Operation Pedestal

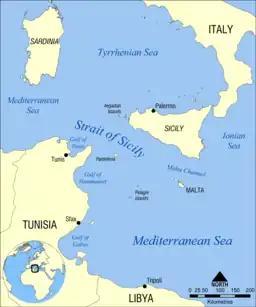

Shortly before the departure from Scapa, the Admiralty decided that "Furious" should carry out Operation Bellows, to reinforce Malta (known informally as a Club Run) with Spitfires at the same time as Operation Pedestal. The departure of "Furious" was delayed by technical difficulties caused by the flight deck, which sloped upwards to a point amidships. A Spitfire made a practice take-off, with wooden wedges in the flaps to ensure a and "Furious" steaming at , into a wind. The Spitfire was thrown into the air by the rise on the flight deck, bounced onto the forward slope, fell off the front near stalling speed and narrowly avoided ditching. An immediate request was made to the Air Ministry for constant-speed propellers and two days later, a Spitfire with the new propeller took off easily, leaving 38 aircraft still on board to be flown to Malta. In company with , she joined "Nelson" and the convoy three days before the start of Operation Pedestal.